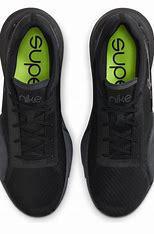
Brand: Nike
Model: Air Zoom Superrep 3